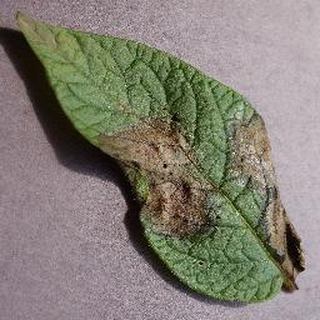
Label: potato_late_blight